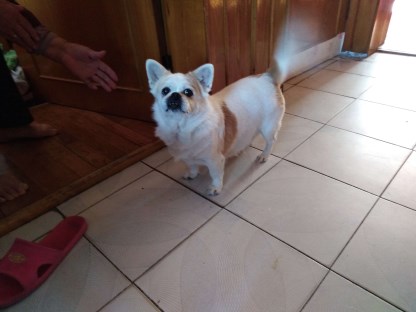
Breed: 3336-n000121-chinese_rural_dog